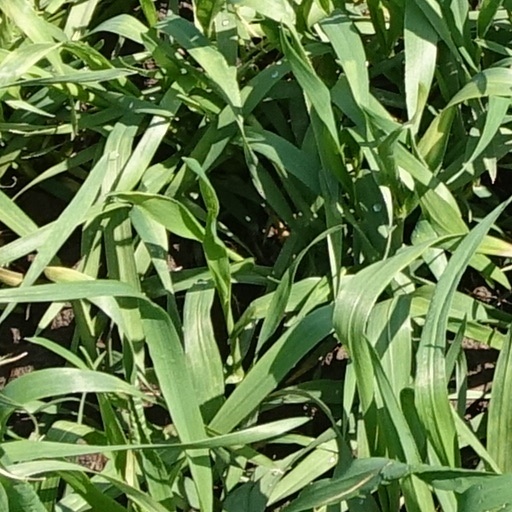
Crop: wheat